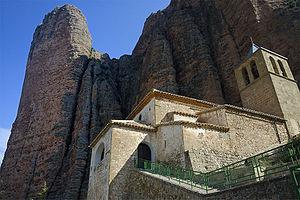
Les Mallos de Riglos sont des formations géologiques situées en Aragon et à 45 km de la ville de Huesca dans les Pyrénées espagnoles, dans le village de Riglos, non loin d'Ayerbe.